The Bad Doctor

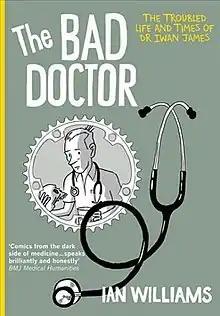
First edition

The Bad Doctor is a 2014 graphic novel by Ian Williams, published by Myriad Editions. Williams is a doctor in Wales. It was the first graphic novel published by the author.